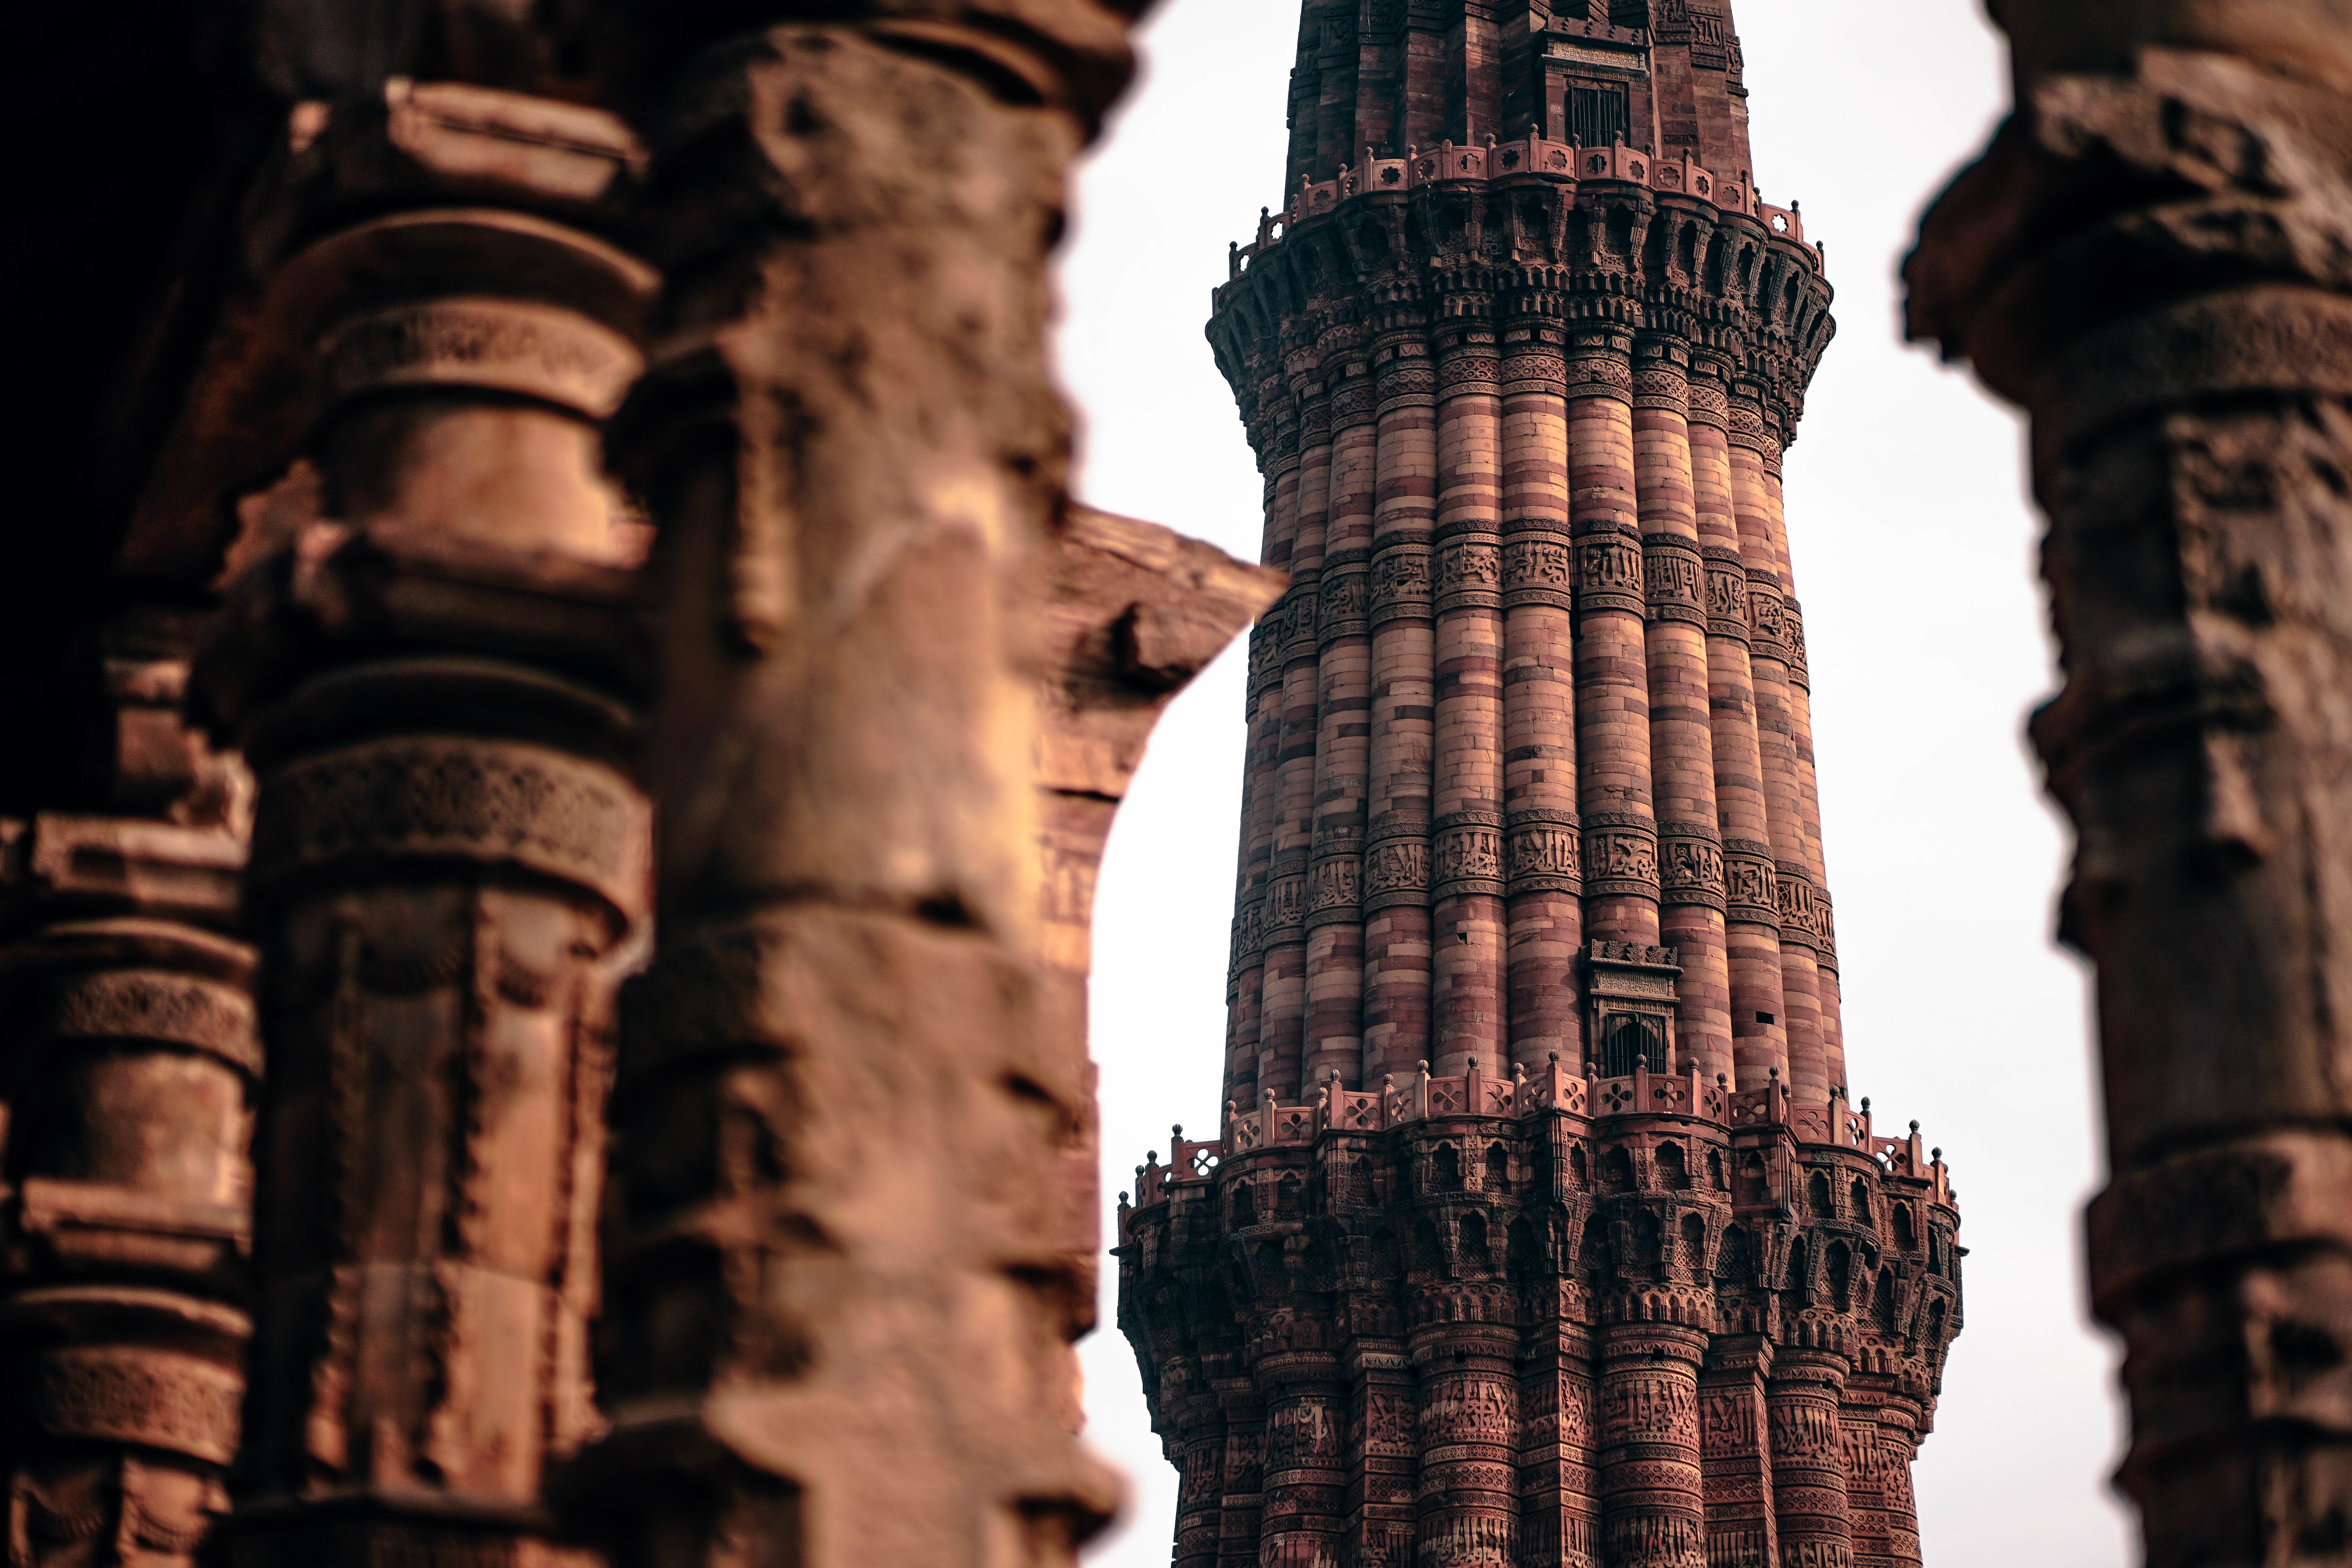
structure, column, tower, landmark, sculpture, temple, ancient history